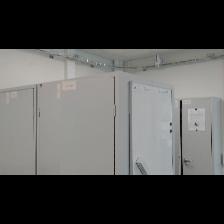
Label: NonHuman